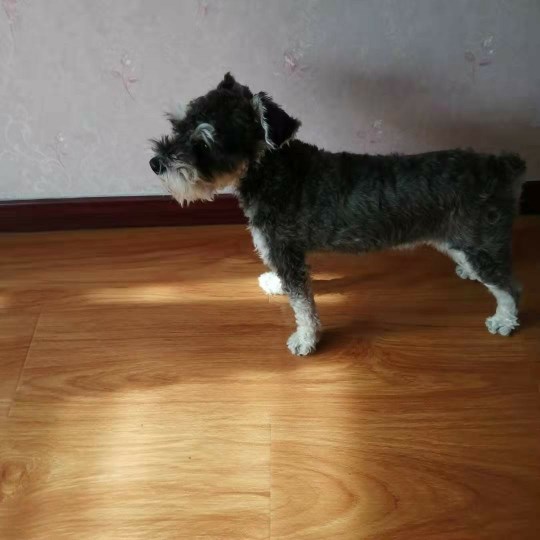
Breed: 2342-n000102-miniature_schnauzer